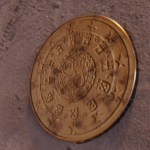
Coin value: 10cents
Country: pt
Edition: standard